Superb fruit dove

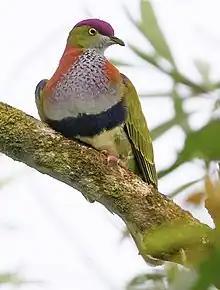
Male at Iron Range NP, Queensland.

The superb fruit dove (Ptilinopus superbus), also known as the purple-crowned fruit dove (leading to easy confusion with the purple-capped fruit dove), is a medium-sized (22–24 cm long), colourful fruit-dove in the family Columbidae.